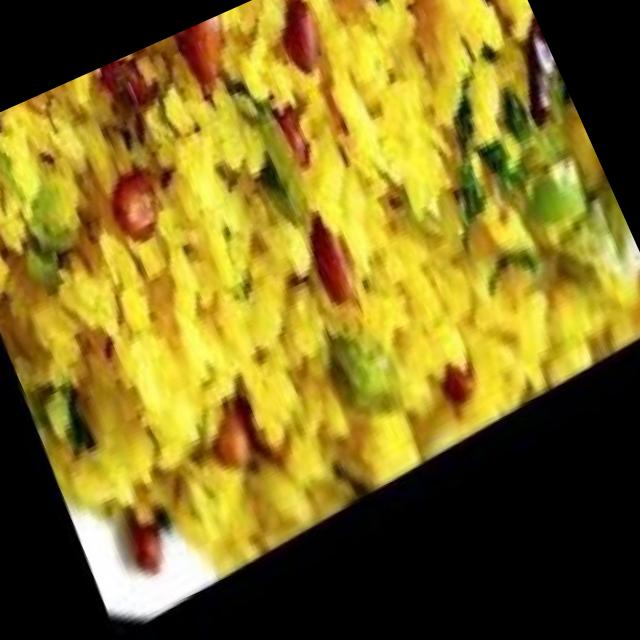
Dish: poha